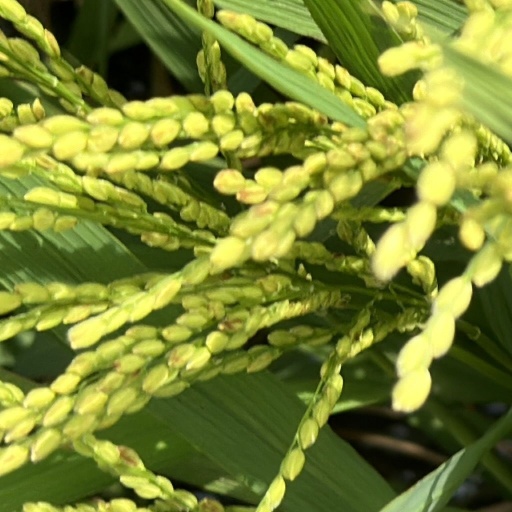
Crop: rice